A Bold Fresh Piece of Humanity

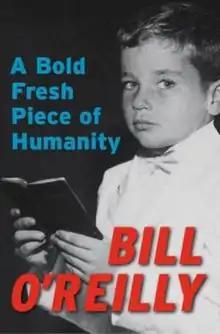

A Bold Fresh Piece of Humanity: A Memoir is a memoir by American political commentator Bill O'Reilly, published in 2008.